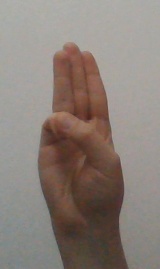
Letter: thaa